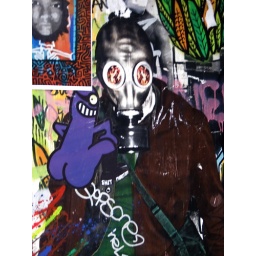
Lots of street art on this wall in New York City.